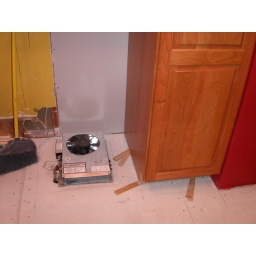
Work progressed to the point where it was cabinet time and the boys got the upper cabinets up in one day!